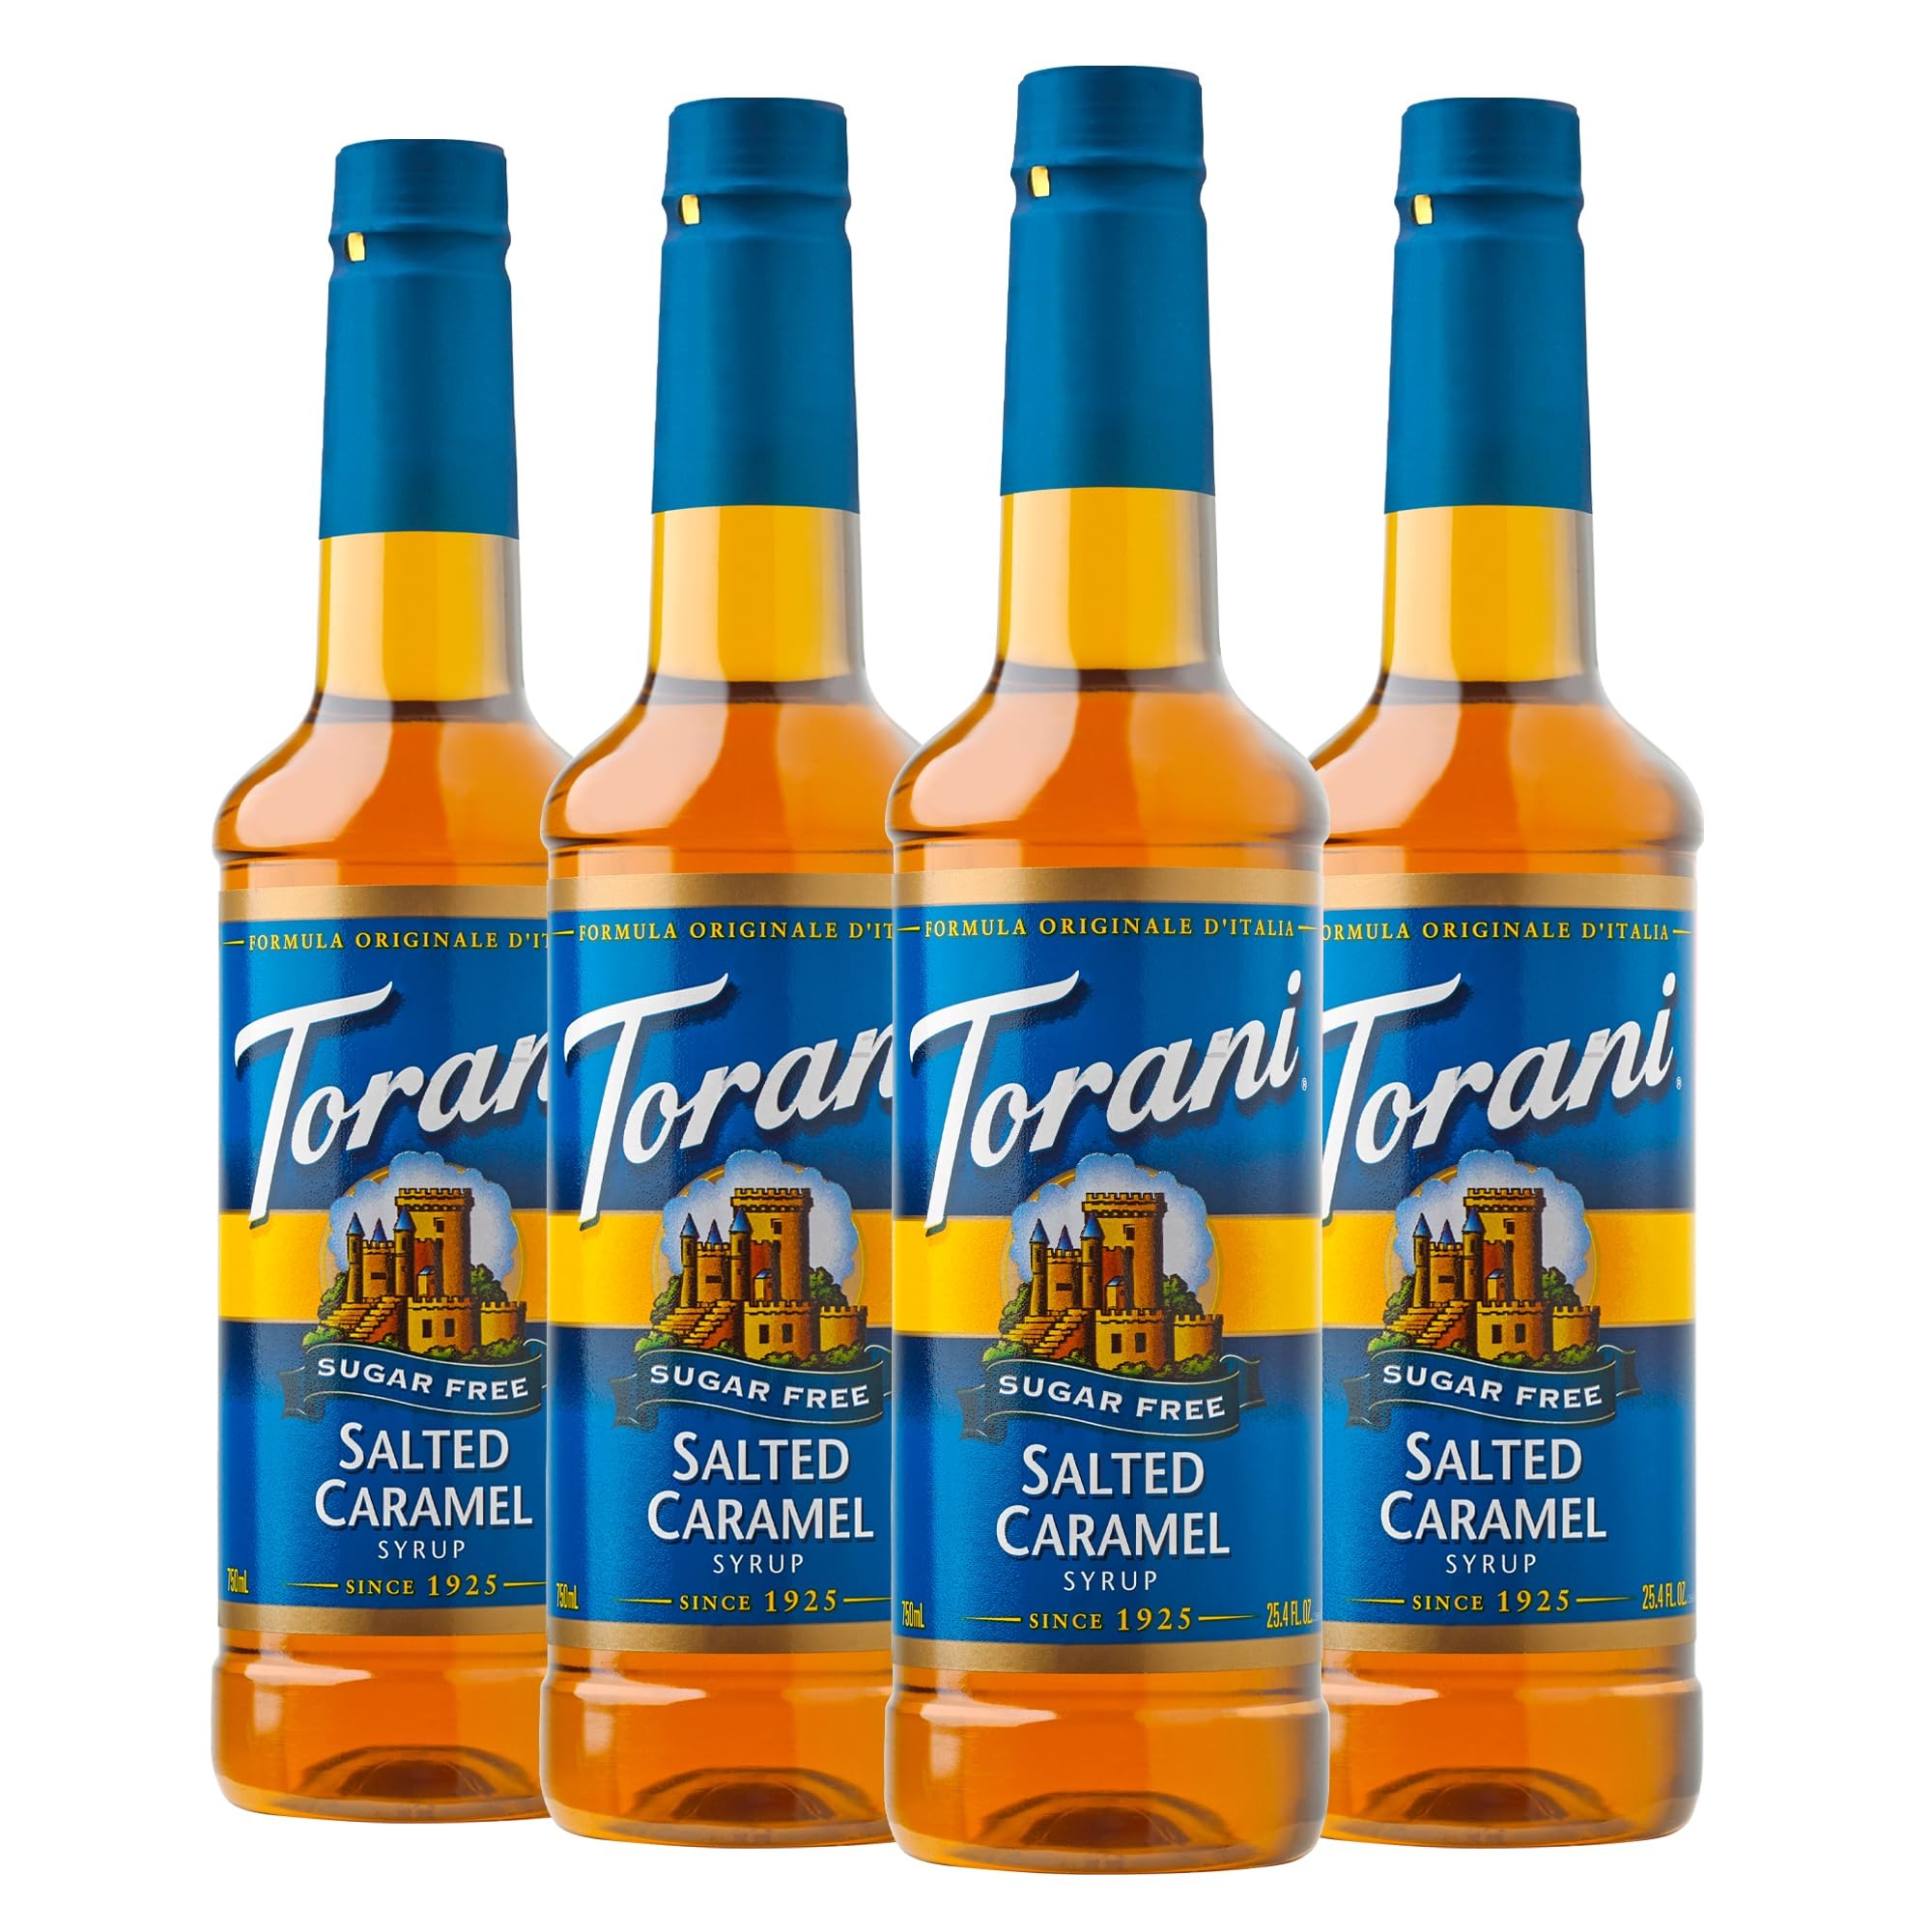
Item Name: Torani Sugar-Free Syrup, Salted Caramel Syrup, 25.4 Fl Oz Bottle (Pack of 4)
Bullet Point 1: Founded in San Francisco in 1925 with handwritten family recipes brought home from Italy, Torani now crafts over 100 tantalizing flavors to help you embrace your inner flavorista
Bullet Point 2: From caramel to vanilla to pumpkin spice to lavender and everything in between, our syrups and sauces help you create delicious beverages; Also available in sugar free, zero calorie flavors
Bullet Point 3: Perfect for flavored teas, lemonade, smoothies, energy drinks, refreshers, boba tea, water enhancers, Italian soda, coffee, lattes, cocktails and mocktails, snow cones, sparkling water, yogurt, overnight oats and more
Value: 101.6
Unit: Fl Oz

Price: 6.69